Ned Ludd

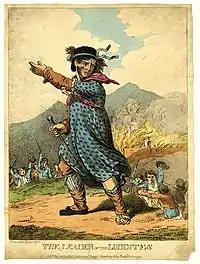
Engraving of "Ned Ludd, Leader of the Luddites", 1812

Ned Ludd is the legendary person to whom the Luddites attributed the name of their movement.